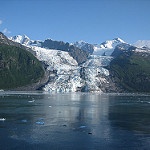
Label: glacier